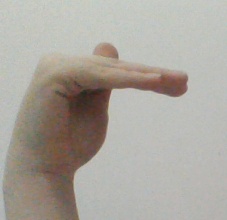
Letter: khaa